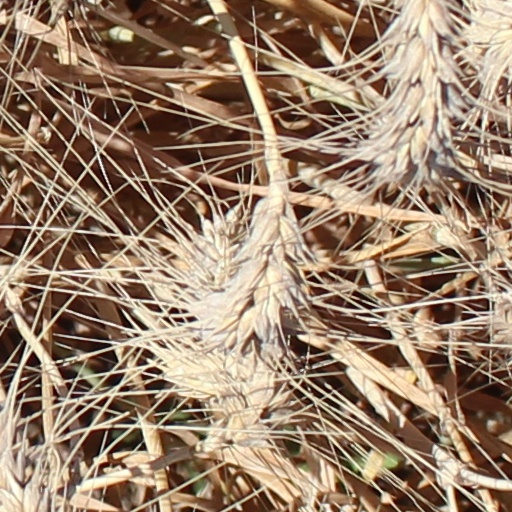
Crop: wheat